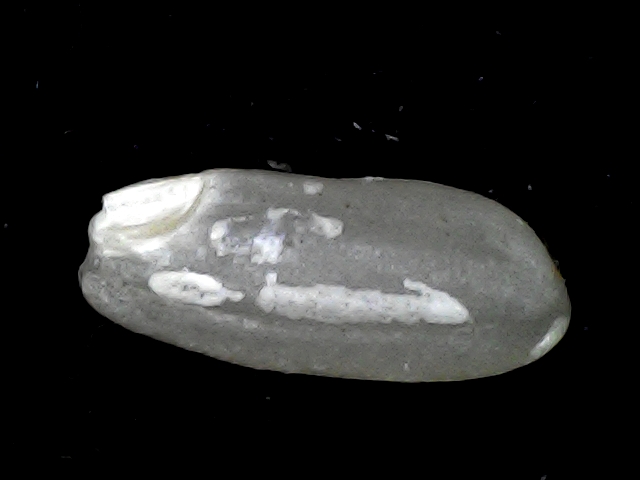
Rice variety: BD91